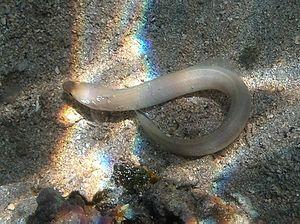
Un congre de sable argenté (Ariosoma anago) juvénile à la Réunion.
La famille des Congridae comprend des poissons téléostéens marins à nageoires rayonnées réduites, dont la plupart des espèces sont communément appelées « congres » ou « anguilles ». Elle est composée d'une trentaine de genres et de plus de 190 espèces.
L'île de La Réunion est un département d'outre-mer français situé dans le sud-ouest de l'océan Indien.